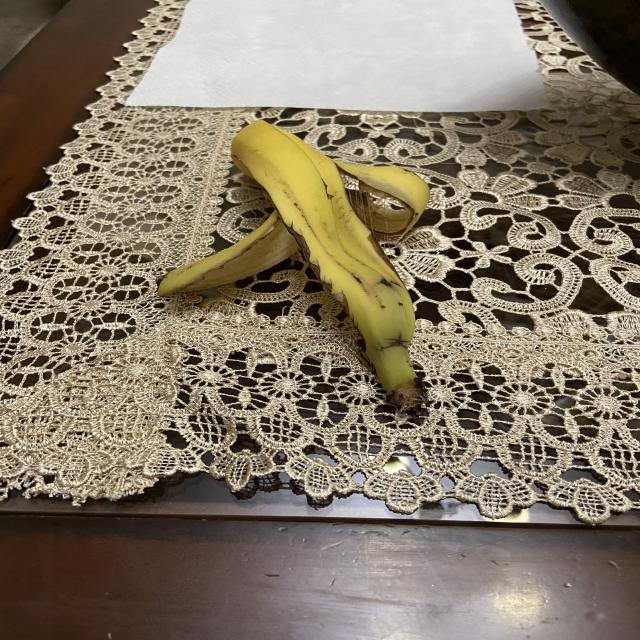
Label: bananas